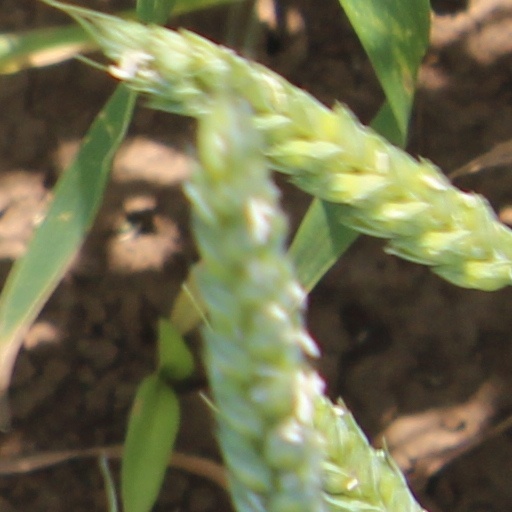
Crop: wheat